Rewari

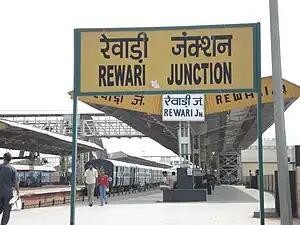
Rewari Railway Station

Rao Tula Ram along with Rao Gopal Dev fought against the British in India's First War of Independence in 1857 and lost. East India Company confiscated his principality and took control of Rewari. The British made Rewari a part of Gurgaon district of Punjab province.